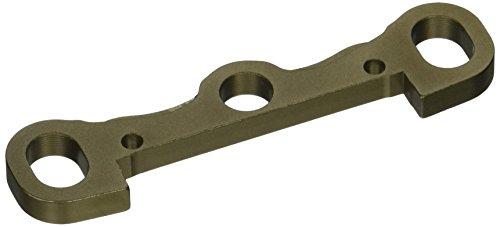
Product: Redcat Racing Aluminum Front Lower Suspension Arm Holder
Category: Hobbies | Remote & App Controlled Vehicles & Parts | Remote & App Controlled Vehicle Parts | Power Plant & Driveline Systems | Suspension Systems & Parts
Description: Front Lower Suspension Arm Holder, Aluminum.
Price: $16.17
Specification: ProductDimensions:2.5x0.5x1.5inches|ItemWeight:0.8ounces|ShippingWeight:0.8ounces(Viewshippingratesandpolicies)|DomesticShipping:ItemcanbeshippedwithinU.S.|InternationalShipping:ThisitemcanbeshippedtoselectcountriesoutsideoftheU.S.LearnMore|ASIN:B007BODIXY|Itemmodelnumber:07132|Manufacturerrecommendedage:14yearsandup